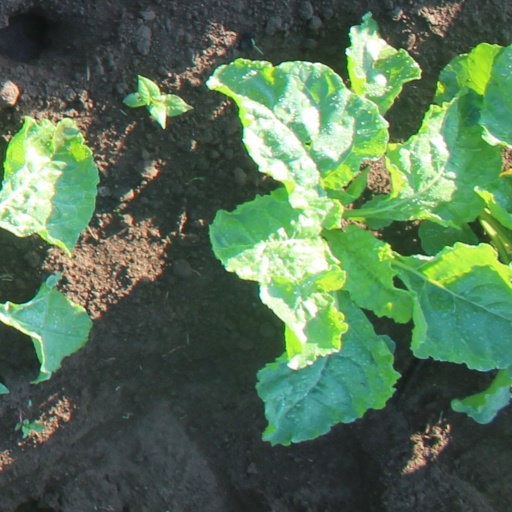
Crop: sugar beet